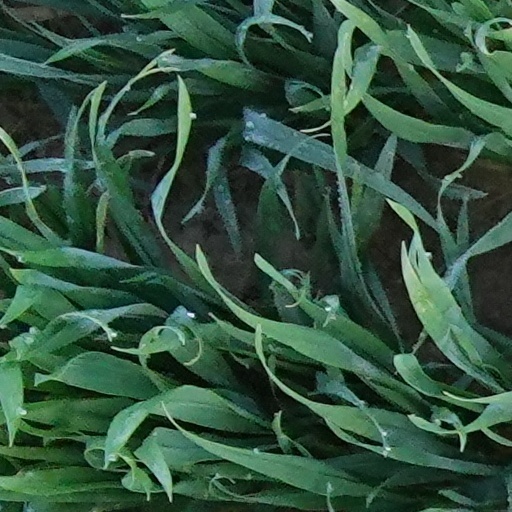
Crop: wheat